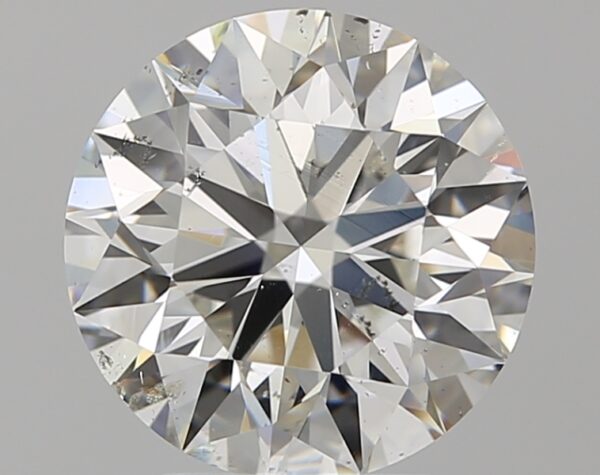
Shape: round
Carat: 2.71
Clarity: SI1
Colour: H
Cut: EX
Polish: EX
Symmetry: EX
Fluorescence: N
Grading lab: GIA
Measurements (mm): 8.87 x 8.93 x 5.57